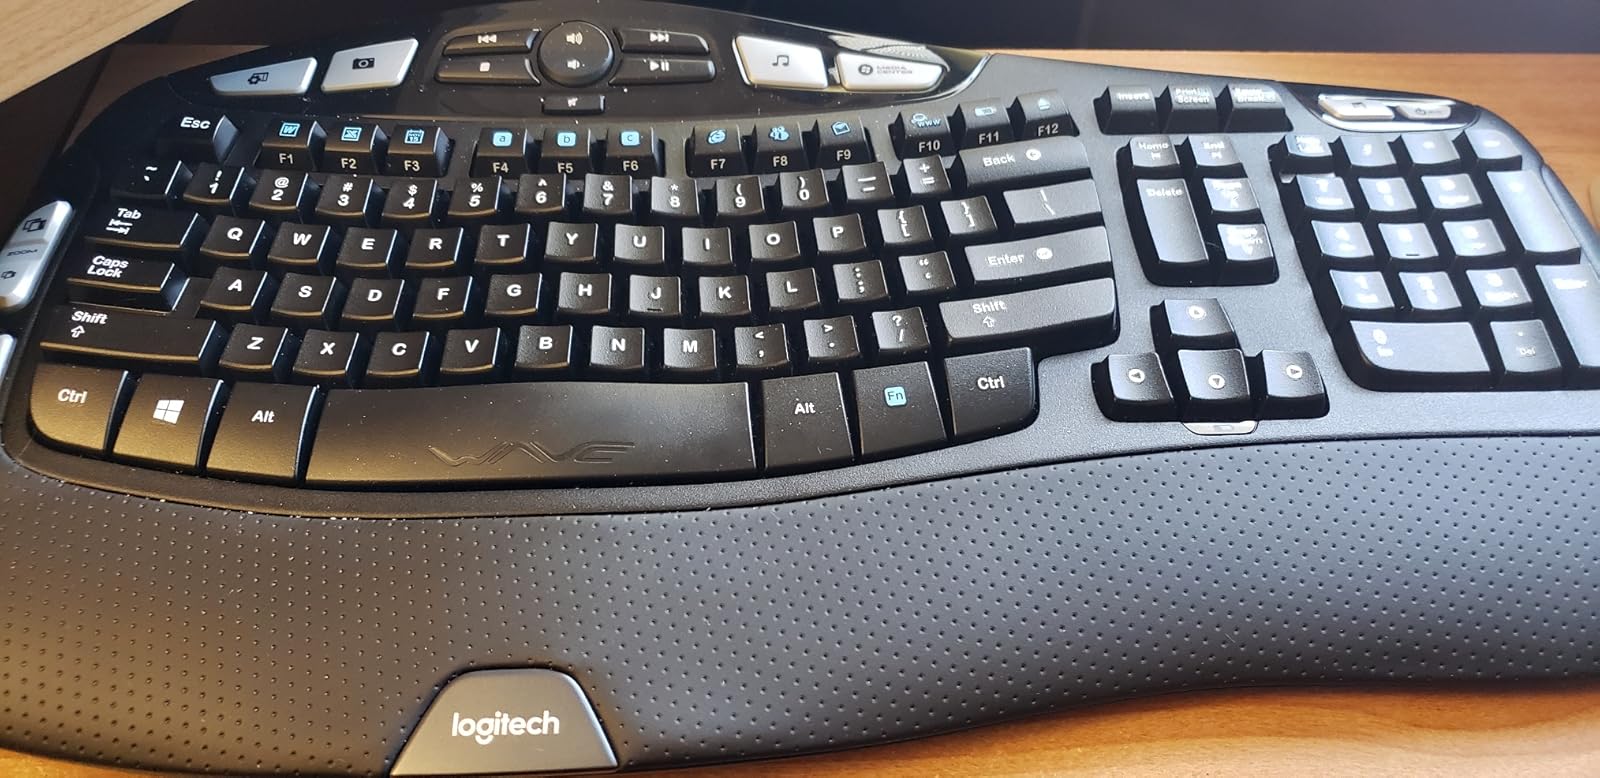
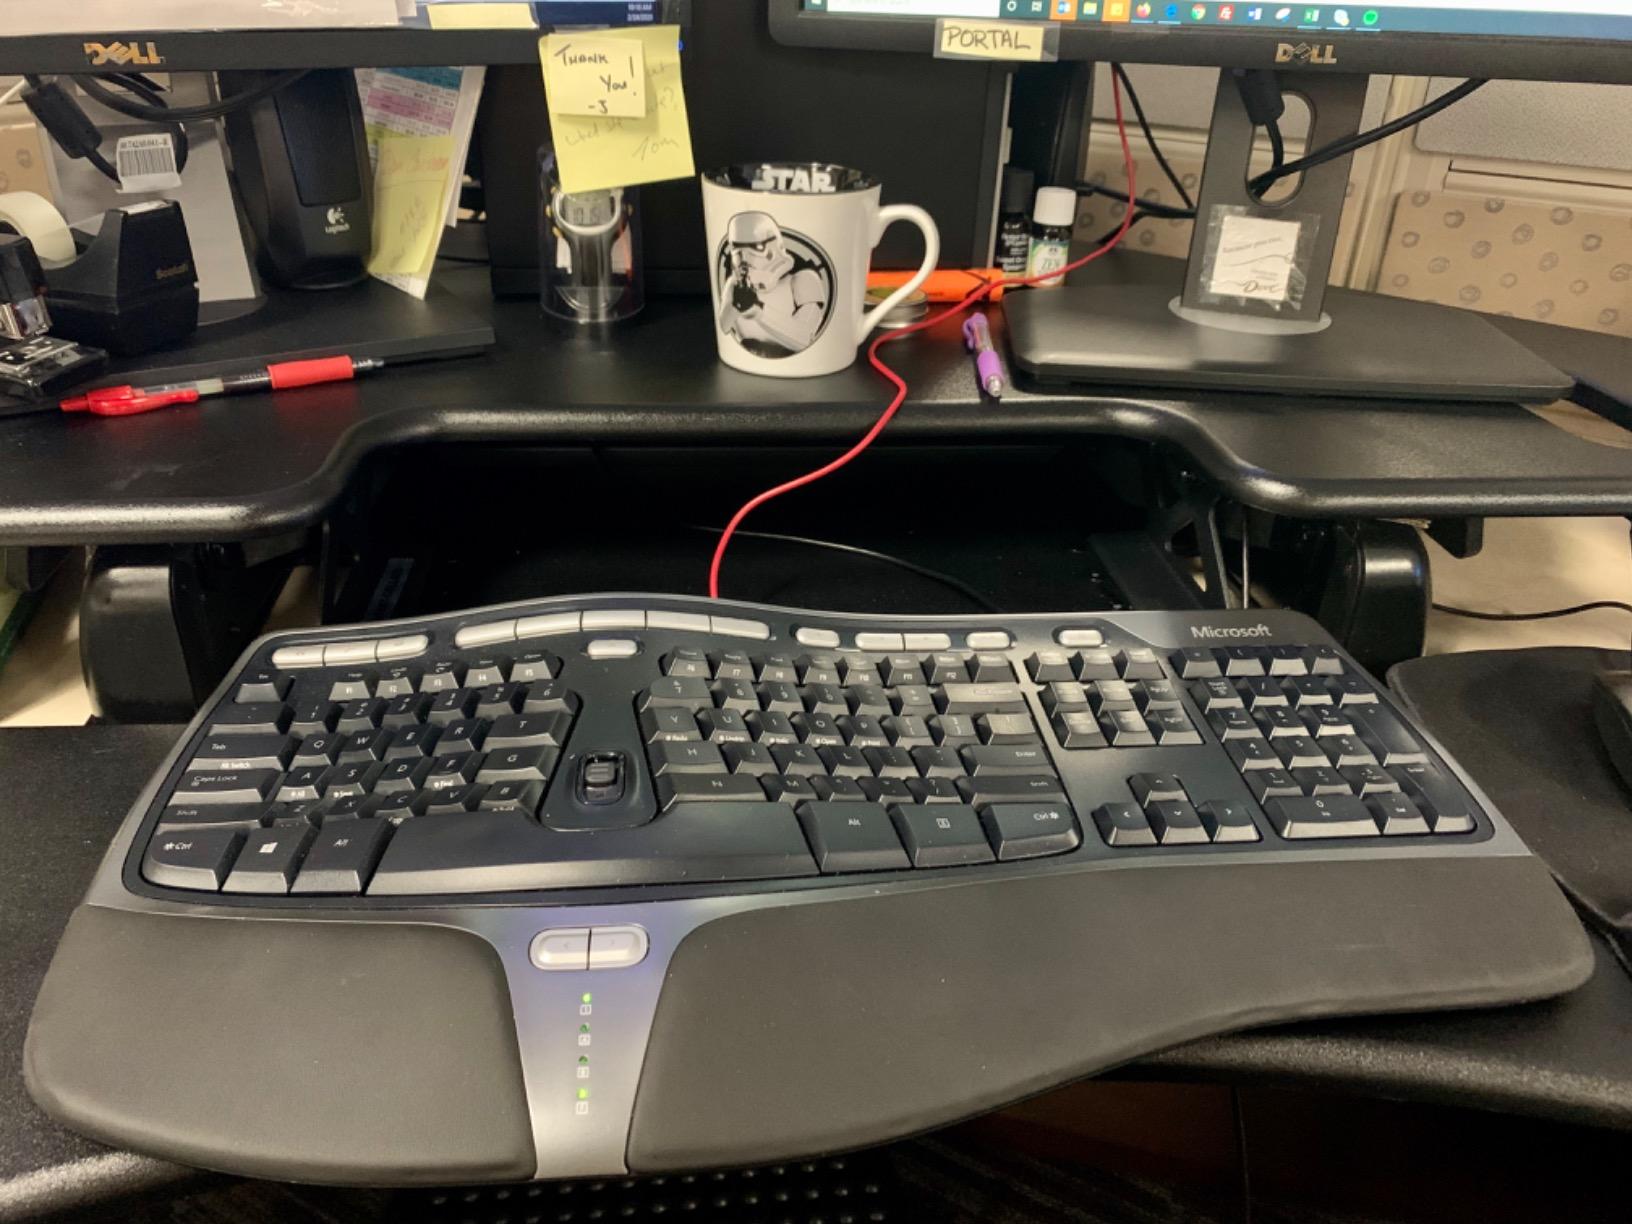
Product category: keyboard
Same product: no